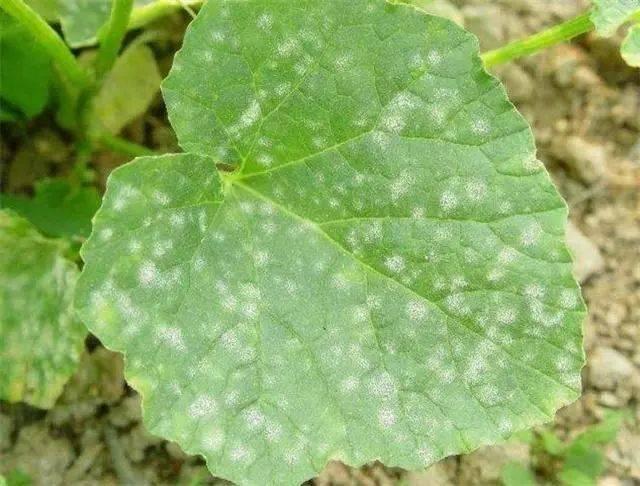
Plant: Cucumber
Disease: cucumber powdery mildew